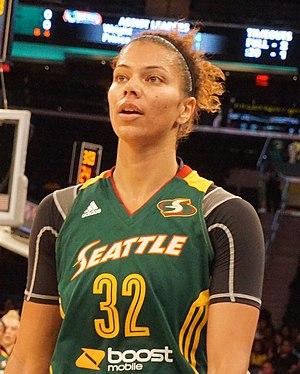
Alysha Clark, née le 7 juillet 1987 à Denver au Colorado, est une joueuse Israélo-américaine de basket-ball.